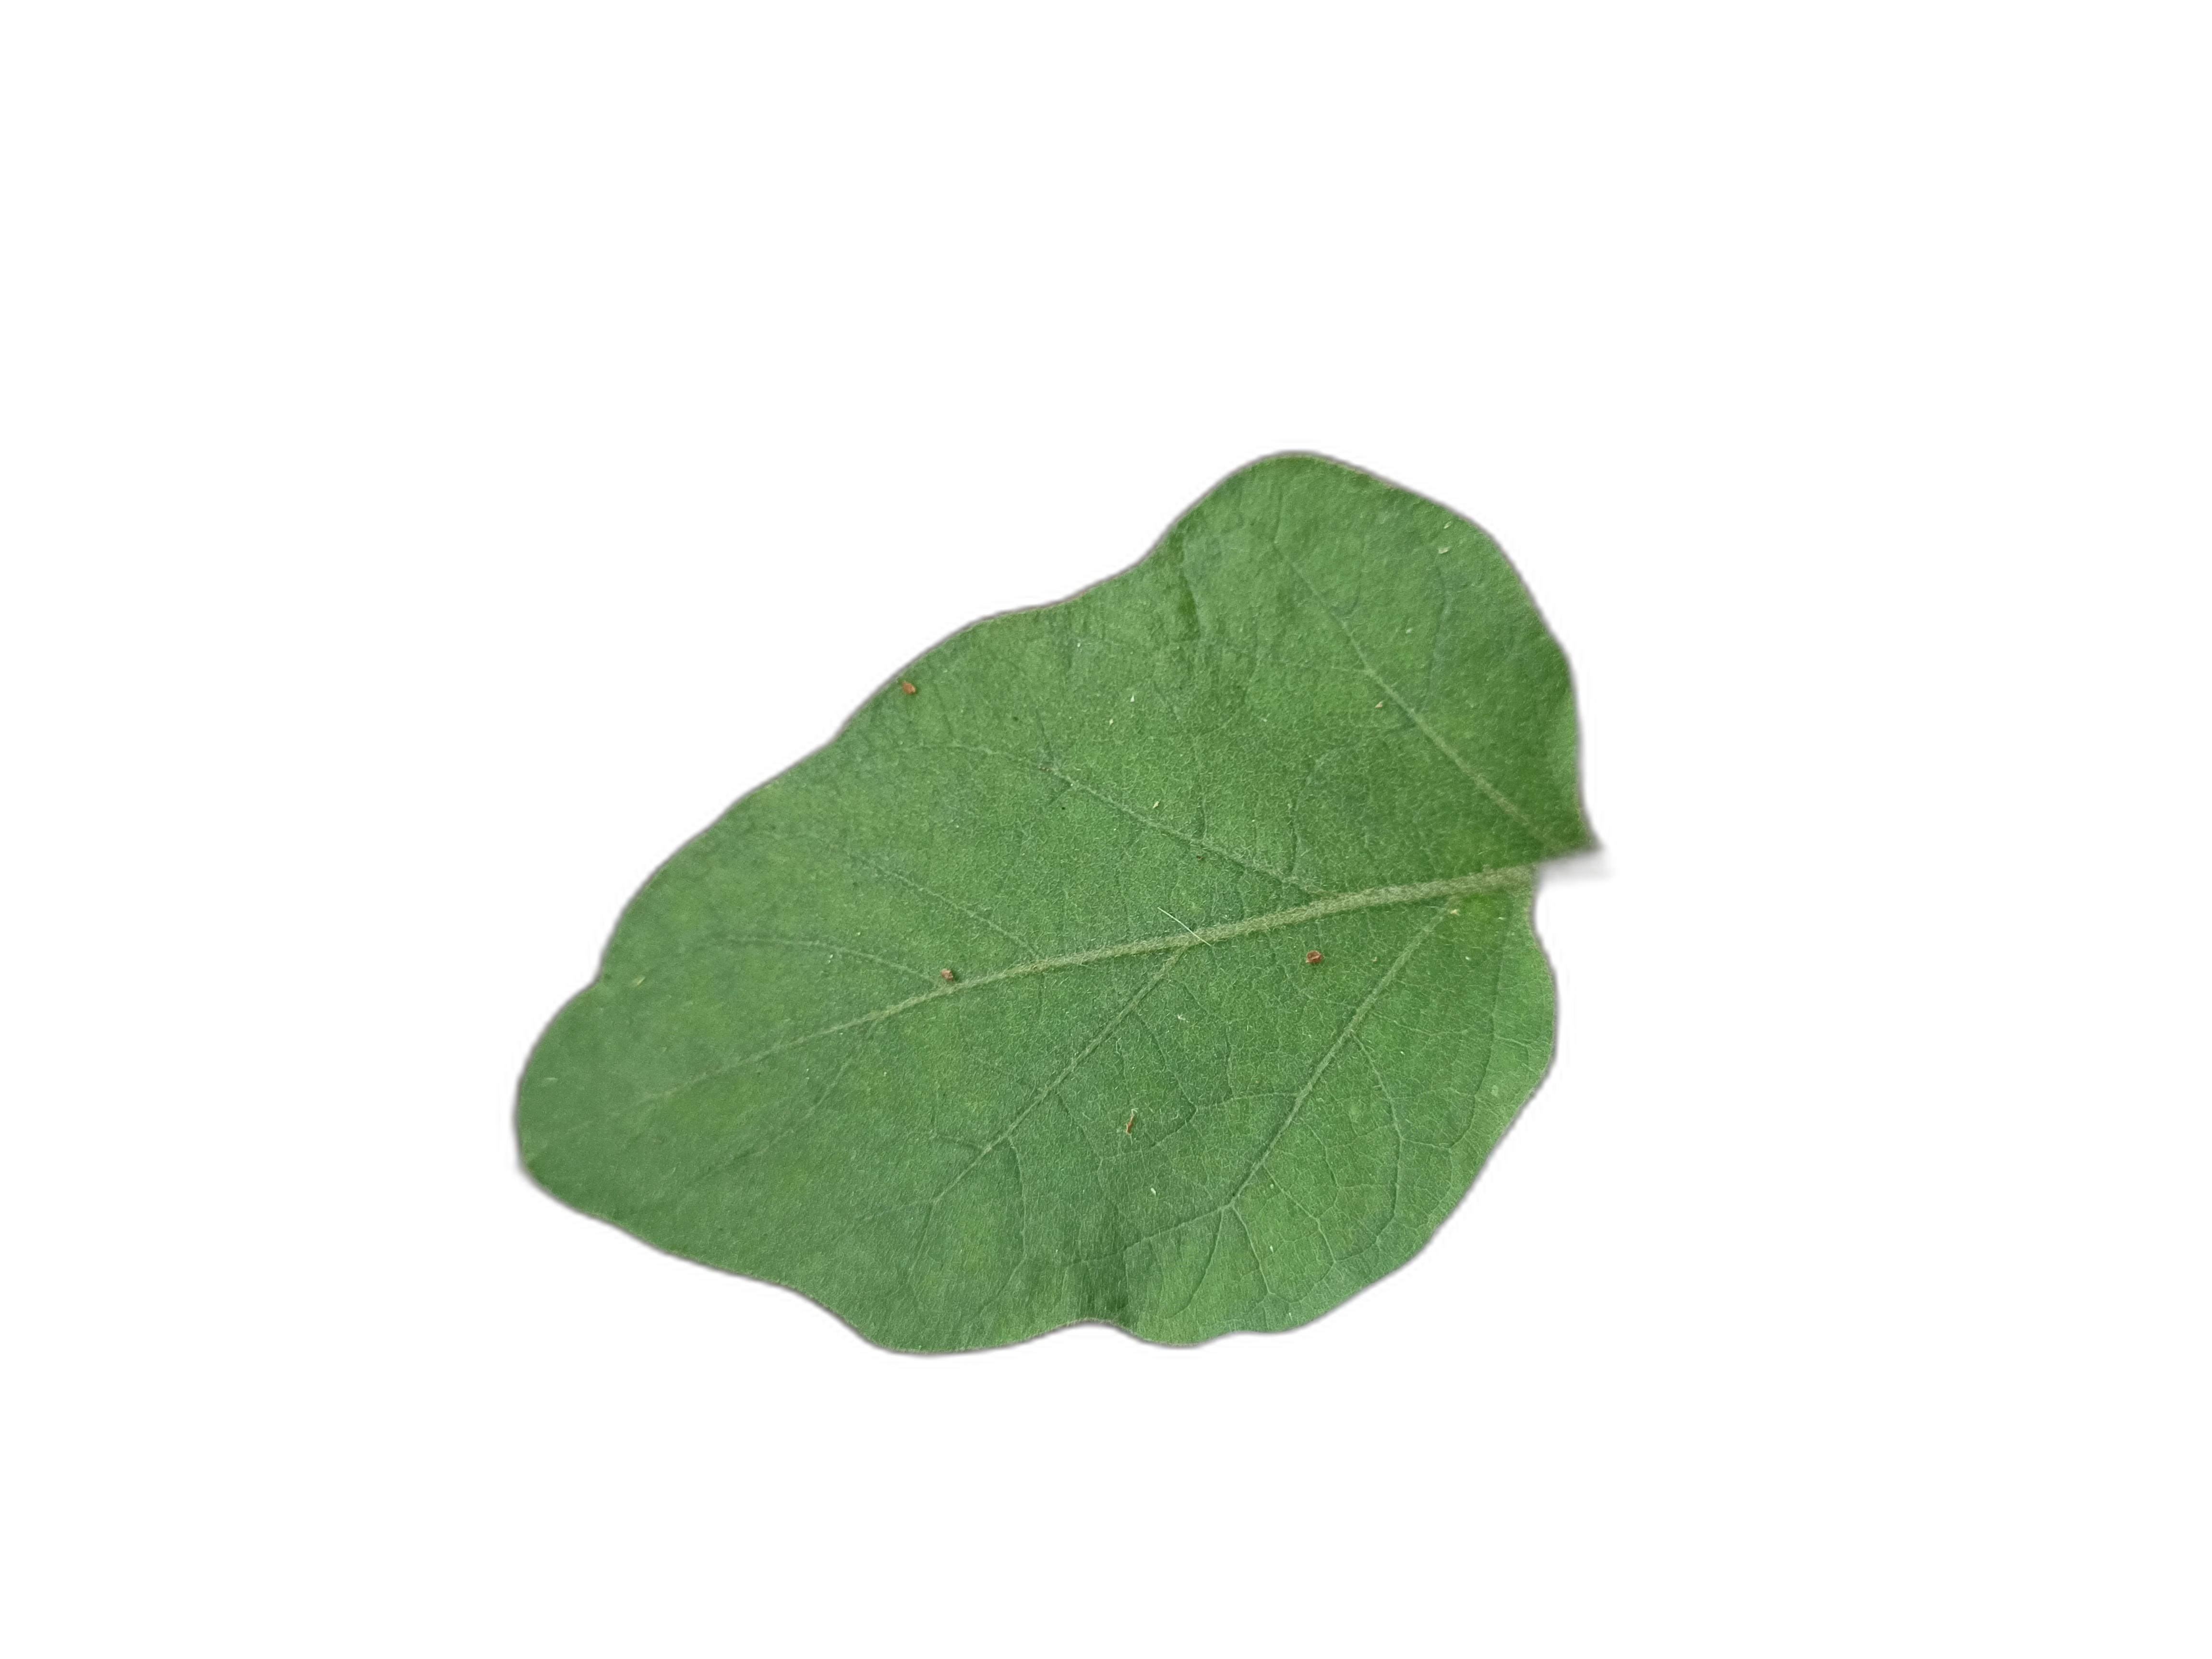
Label: Healthy Leaf